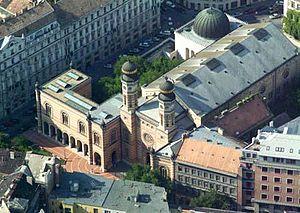
Le 7ᵉ arrondissement de Budapest ou Erzsébetváros est un arrondissement de Budapest. Situé de part et d'autre du Nagykörút, entre le Kiskörút et Dózsa György út, il est entouré dans le sens horaire à partir de l'Ouest par les 5ᵉ, 6ᵉ, 14ᵉ et 8ᵉ arrondissements.